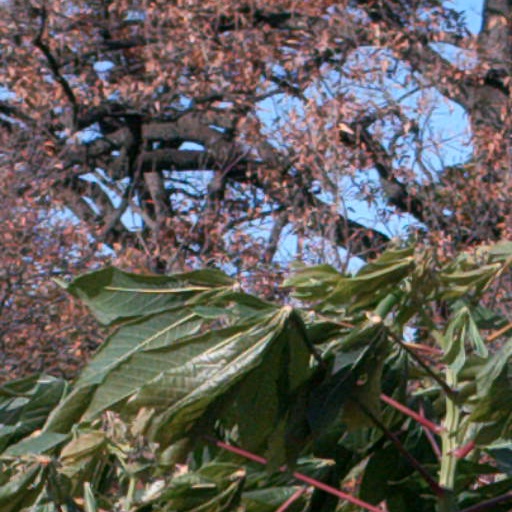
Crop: cassava